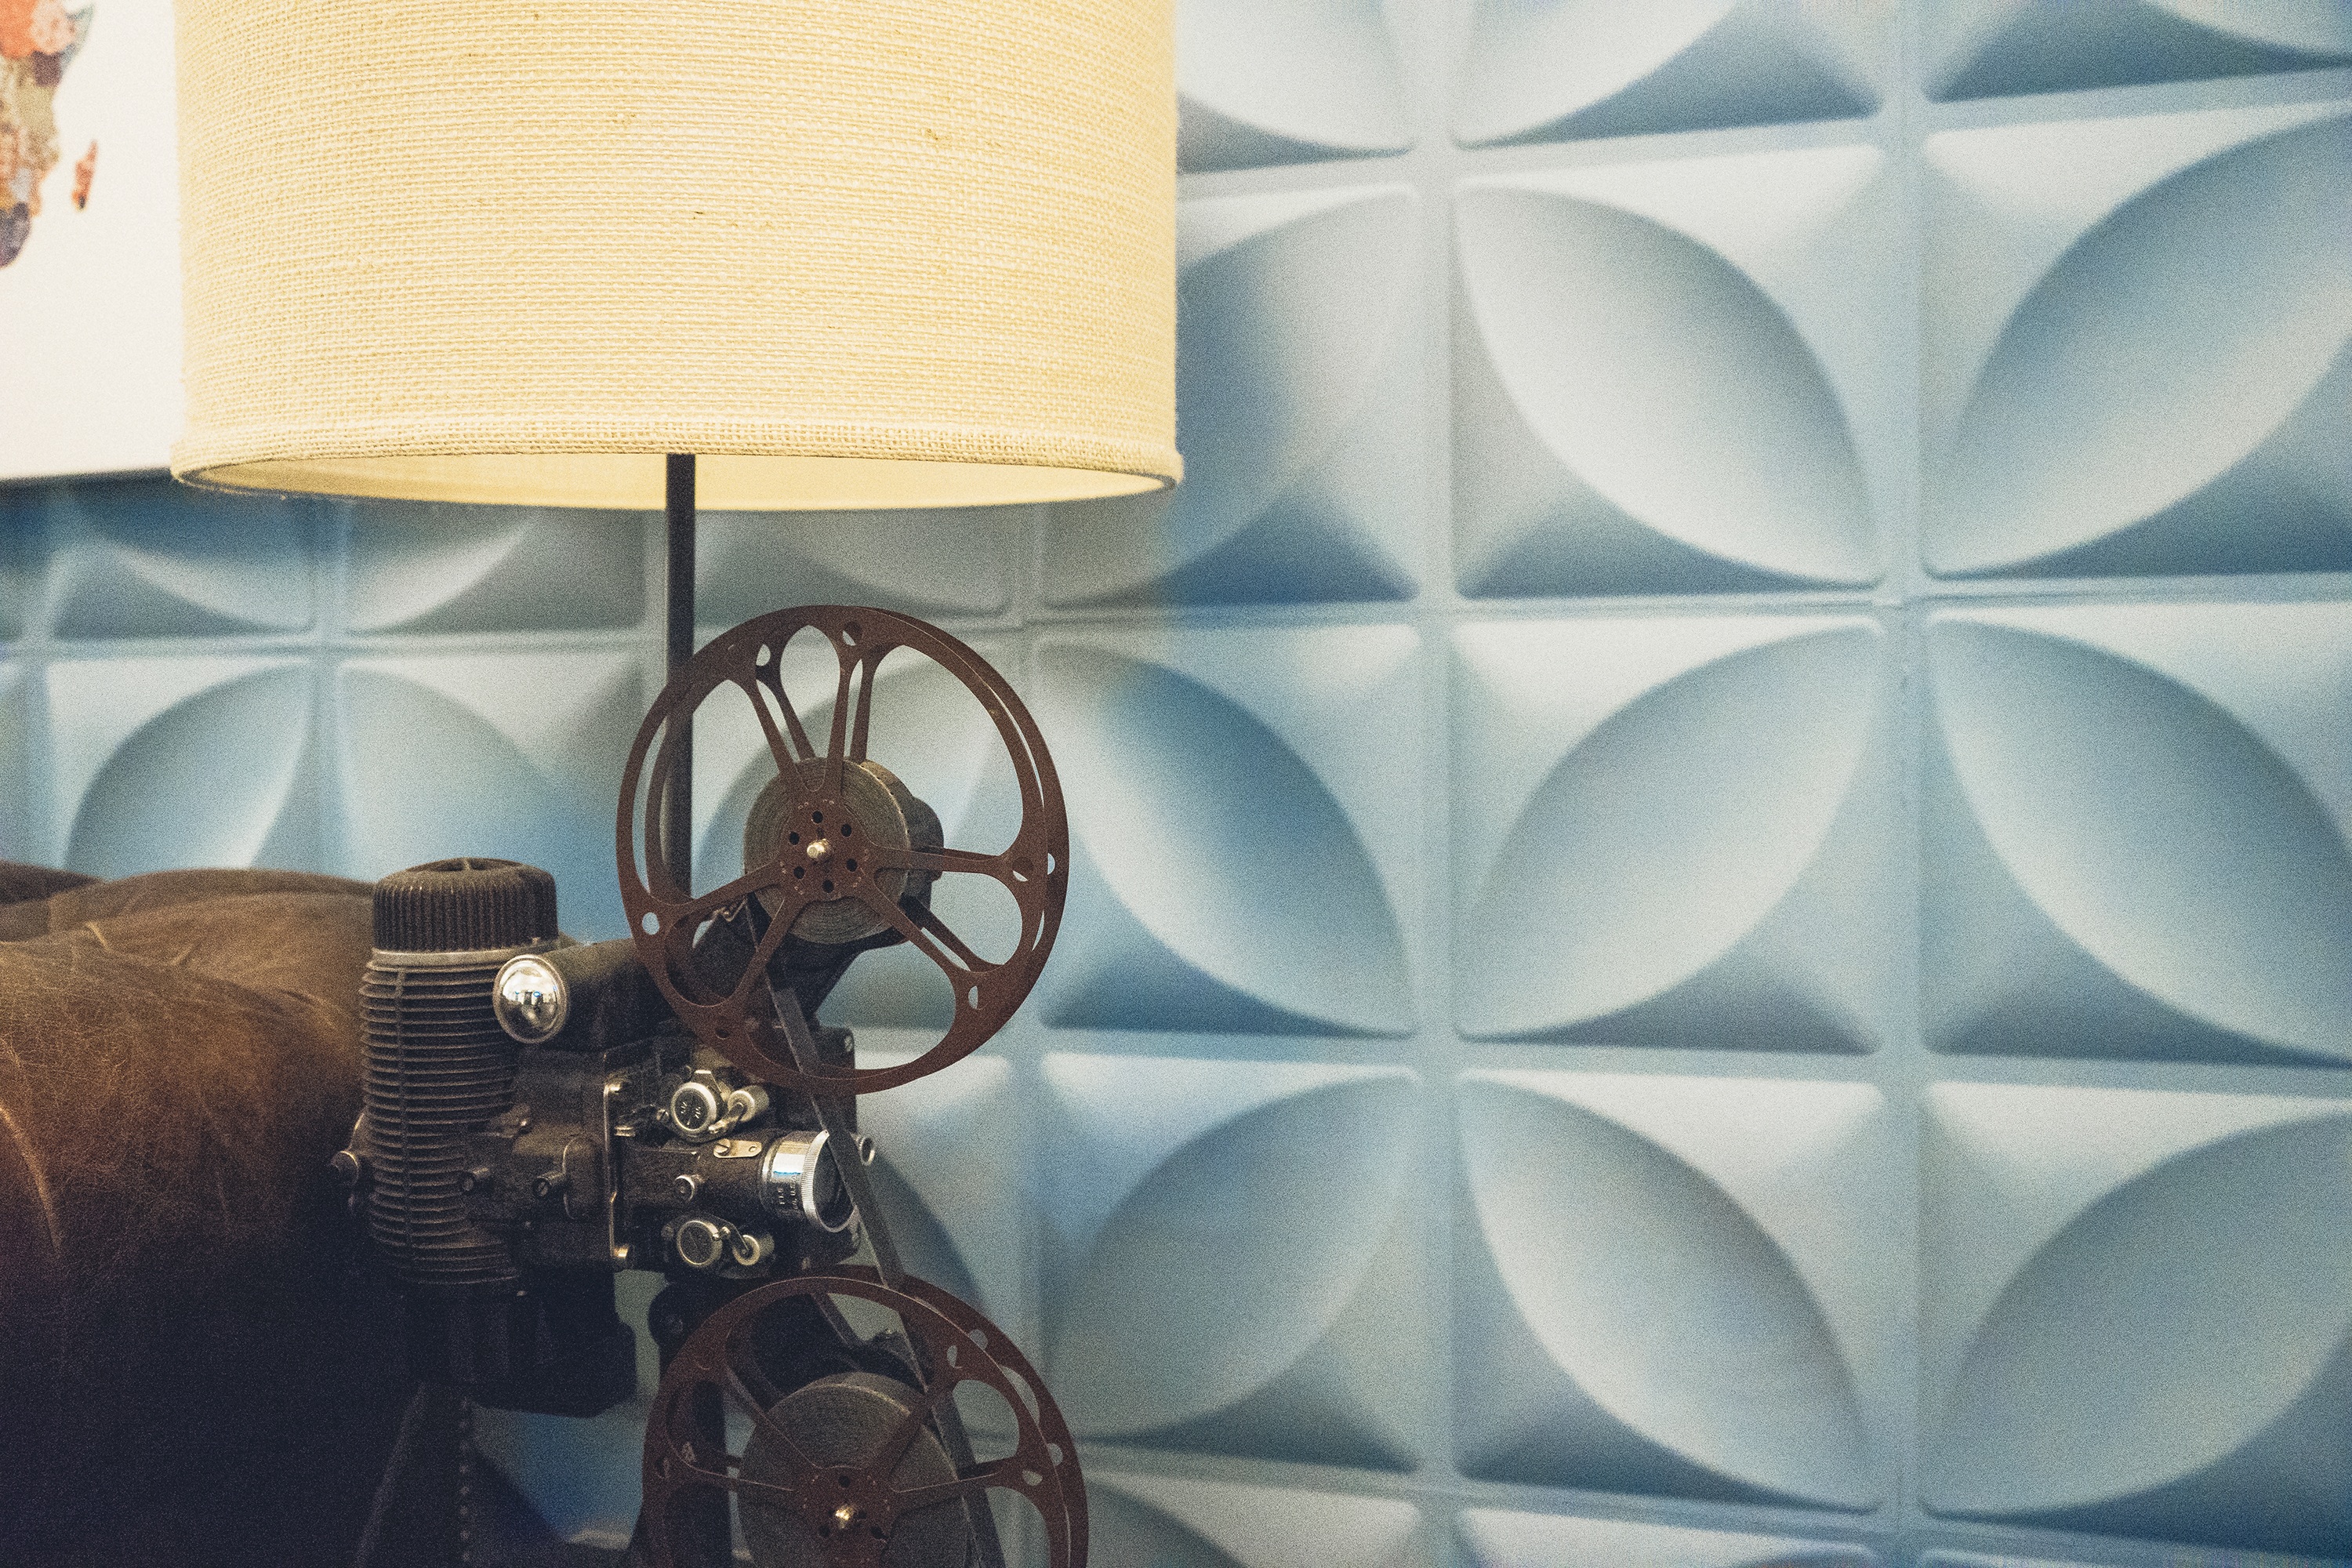
light, white, camera, vintage, retro, glass, film, hollywood, ceiling, equipment, color, blue, lighting, circle, interior design, belt, design, symmetry, roll, cinema, projector, shape, movie, entertainment, movies, projection, cinematography, film reel, motion picture, lamp shade